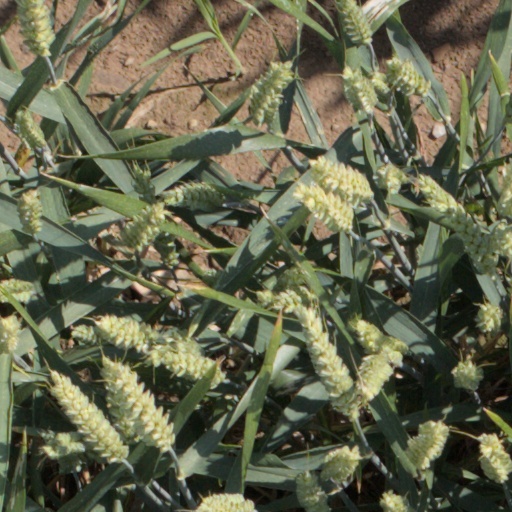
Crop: wheat